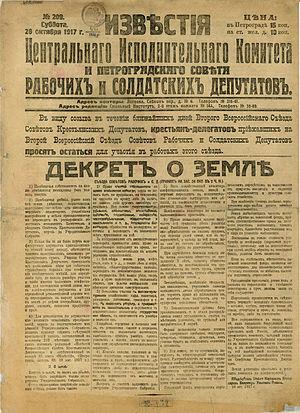
Le décret sur la terre est le second décret de la révolution d'Octobre, écrit par Lénine et adopté par le Congrès des Soviets le 26 octobre 1917. Ce deuxième décret met fin à la seigneurie foncière russe et légitime l'appropriation, effectuée depuis l'été par les paysans, des terres cultivables ayant appartenu aux grands propriétaires ou à la couronne, voire aux paysans aisés. Ce décret a été suivi, le 19 février 1918 par un décret sur la socialisation des terres. Ces décrets ont été remplacés par le code foncier de 1922.